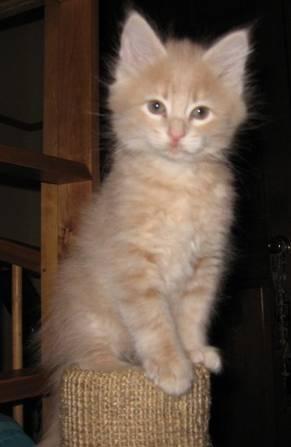
cat